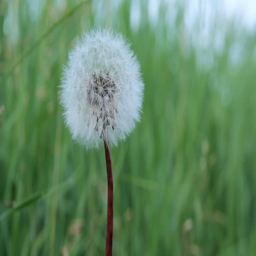
the sun is shining from behind the clouds sunset evening